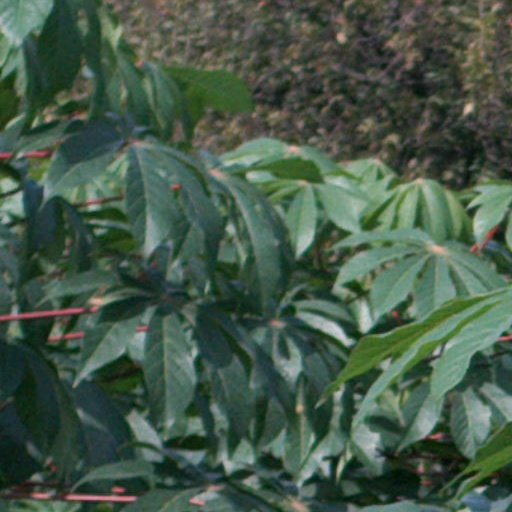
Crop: cassava